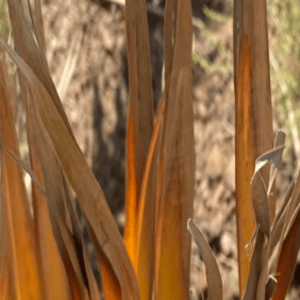
Label: Magnesium Deficiency